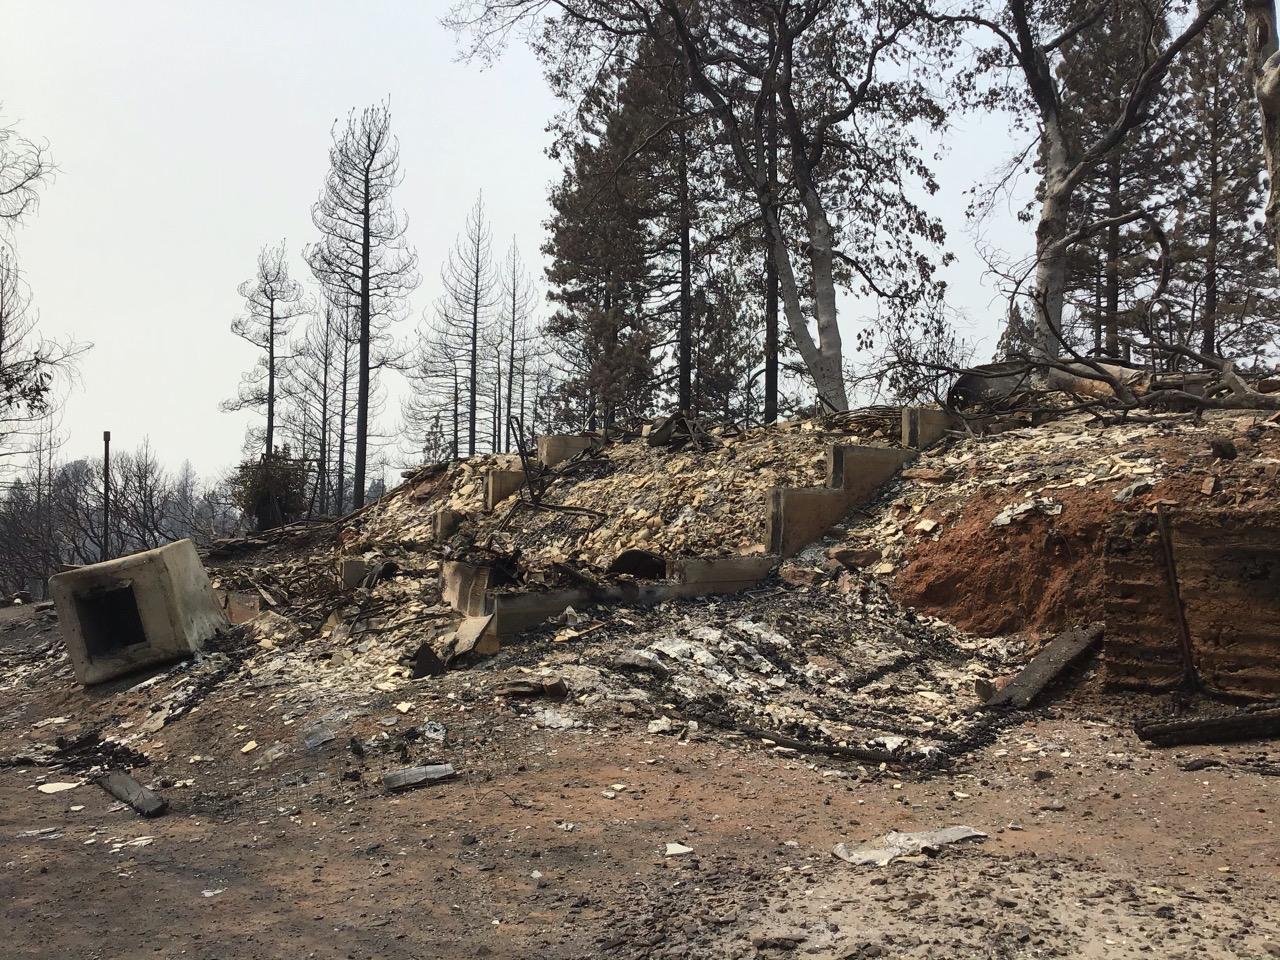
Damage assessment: destroyed